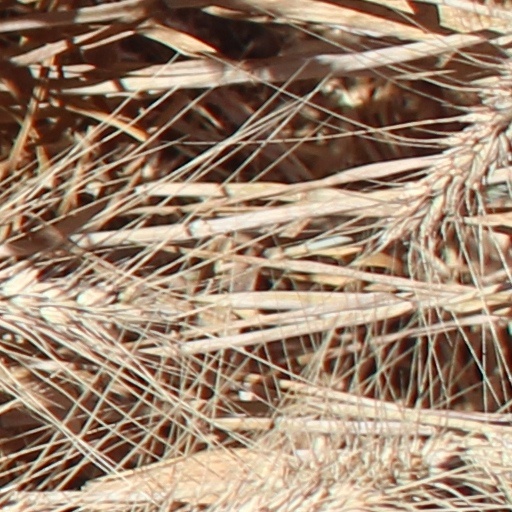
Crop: wheat